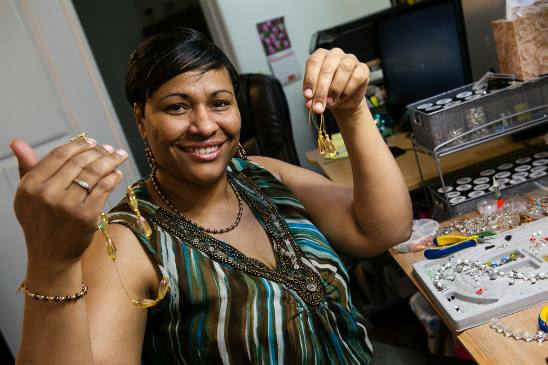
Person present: Yes